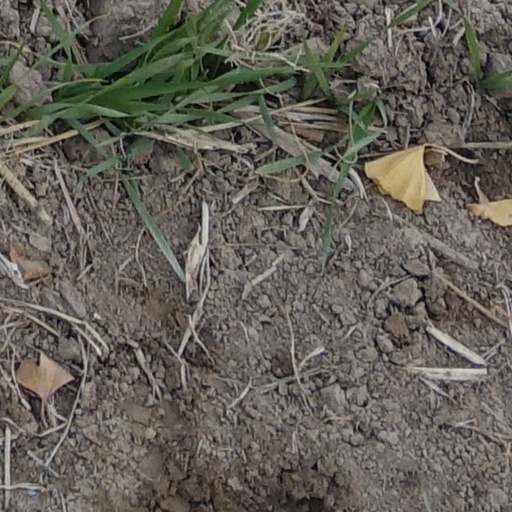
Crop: wheat